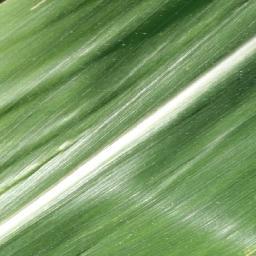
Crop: corn
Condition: (maize)_healthy